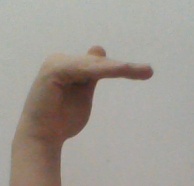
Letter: khaa